Óscar Plano

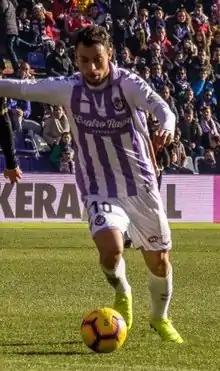
Plano with Valladolid in 2019

Óscar Plano Pedreño (born 11 February 1991) is a Spanish professional footballer who plays as an attacking midfielder.